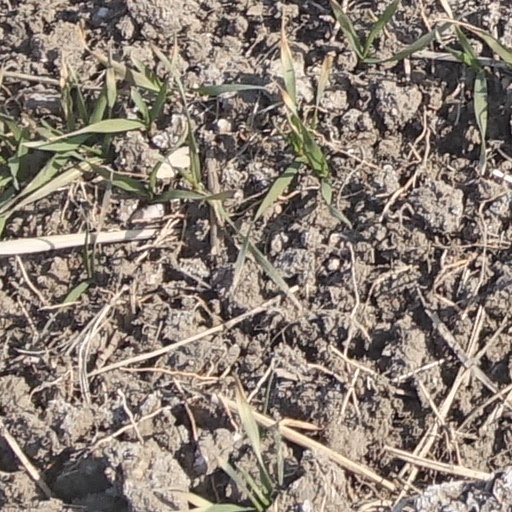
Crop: wheat